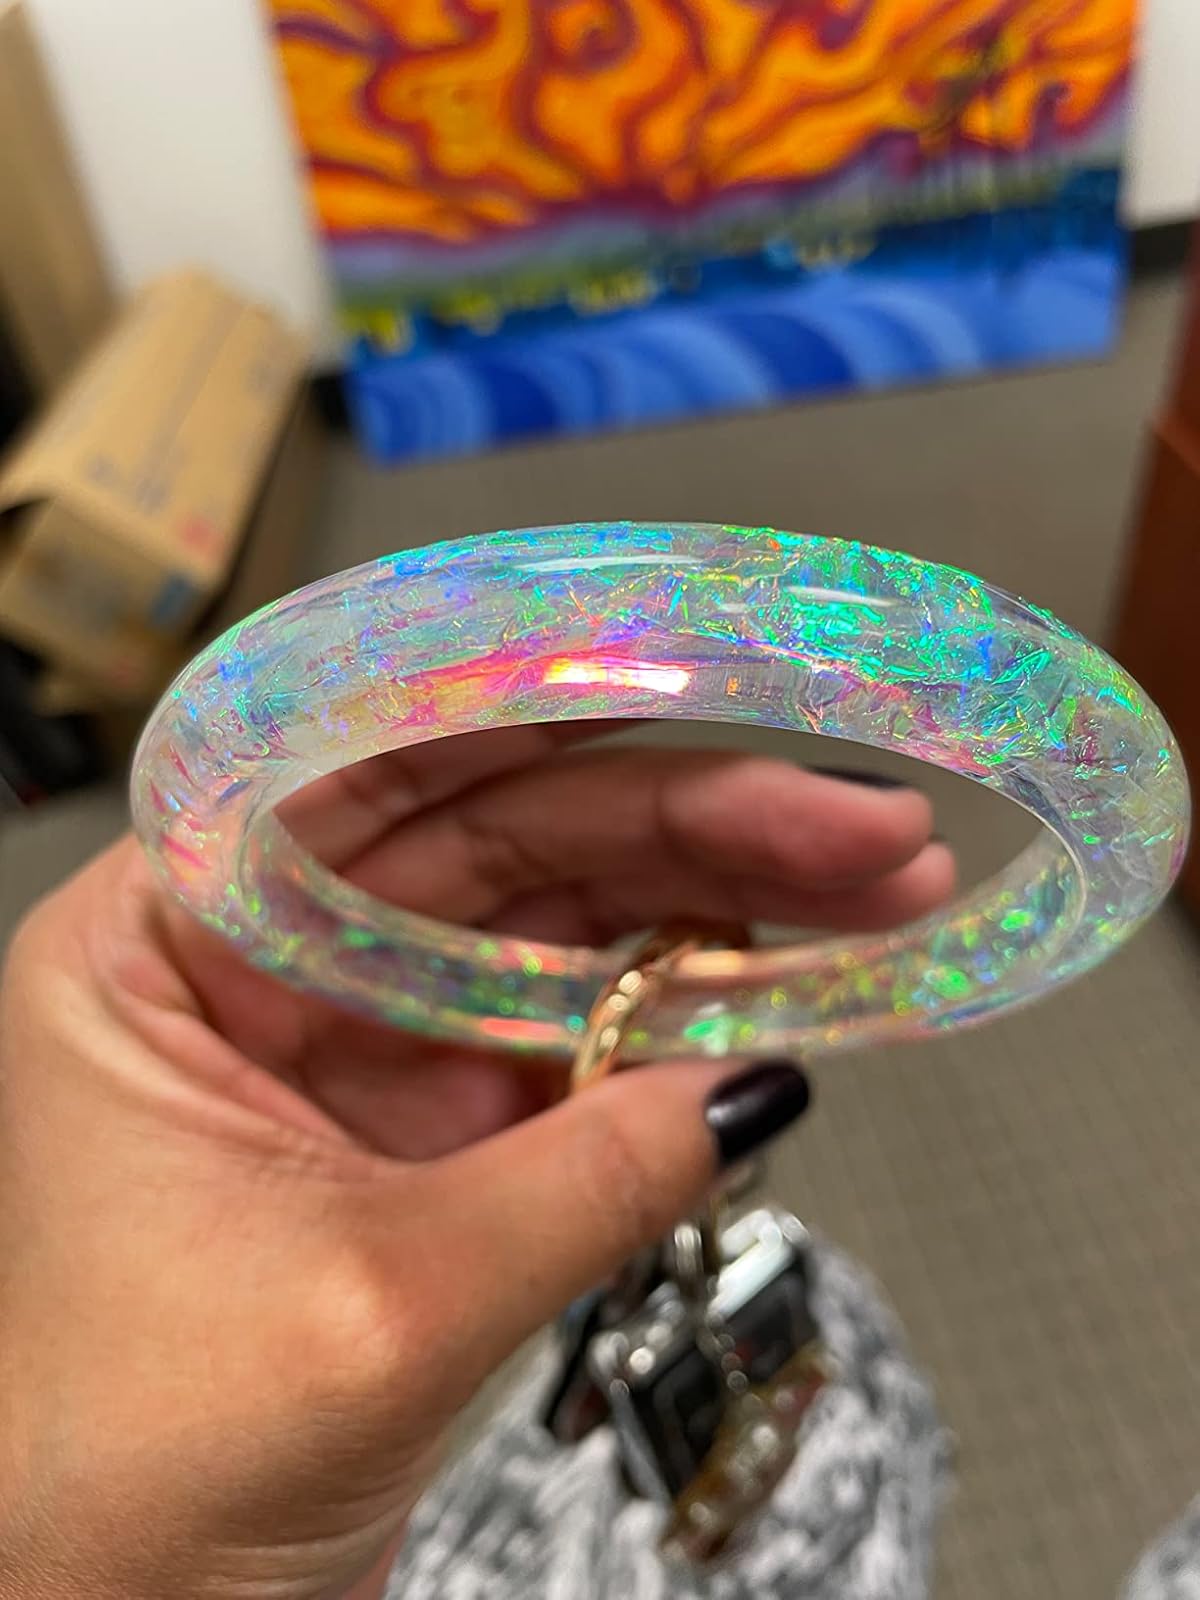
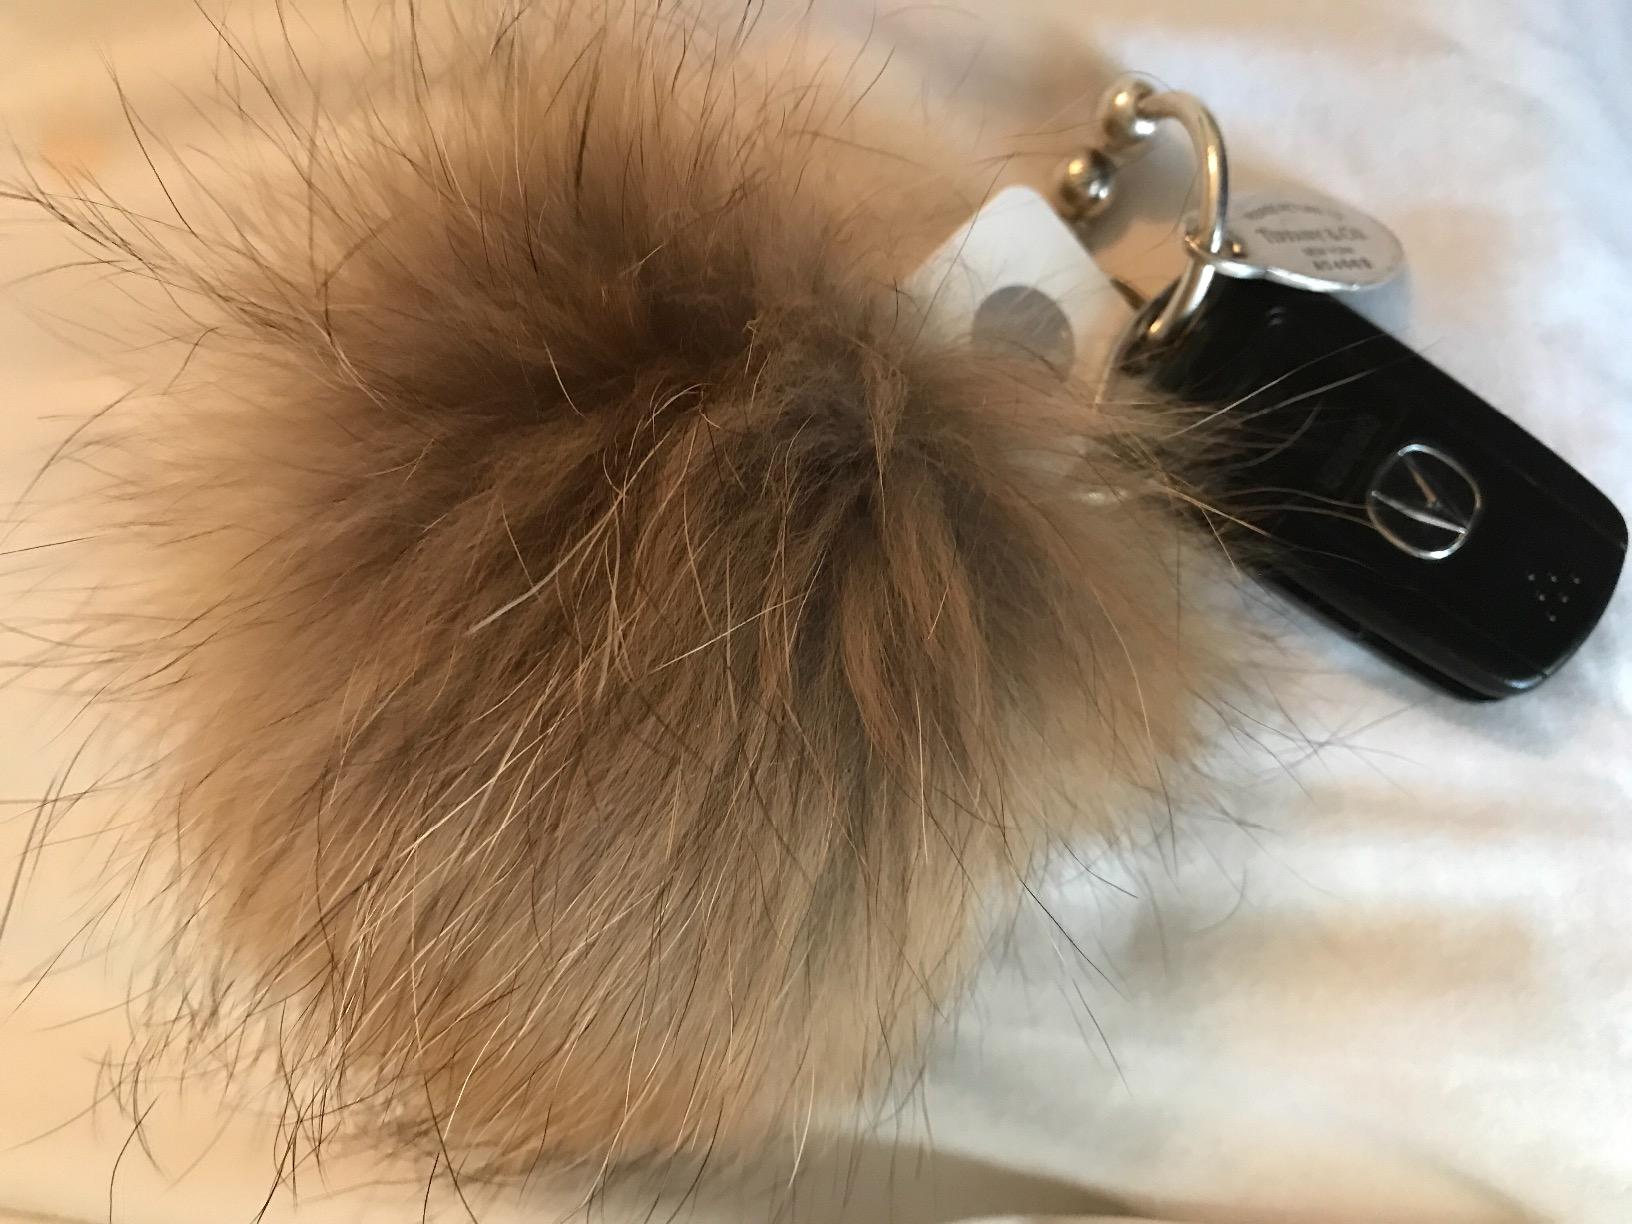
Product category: accessories_keychain
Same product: no